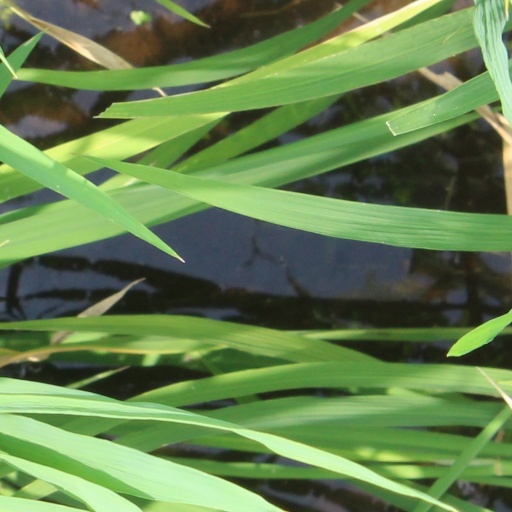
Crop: rice